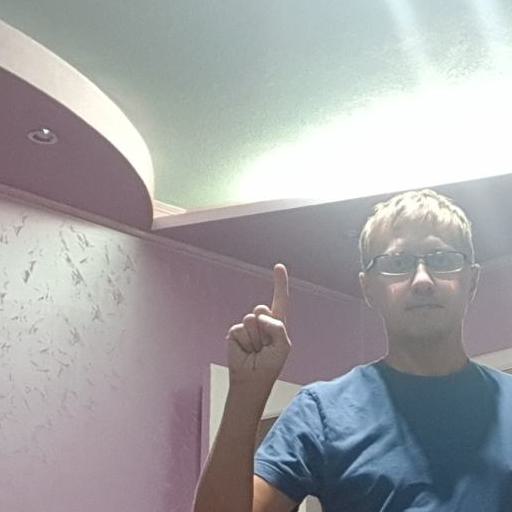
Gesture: one